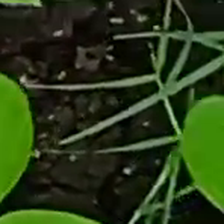
Weed species: Harali_(Cynodon_dactylon)